Elise Doganieri

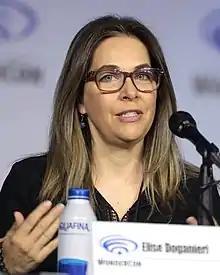
Doganieri at WonderCon 2022

Elise Doganieri (born April 21, 1967) is an American co-creator and co-executive producer of the CBS reality show "The Amazing Race". Doganieri's other credits include serving as show producer of ABC's "Profiles from the Front Line" as well as producer and story editor on the pilot for Paramount's "Wild Things".